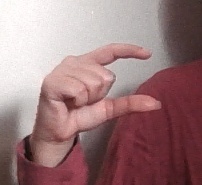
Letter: dal